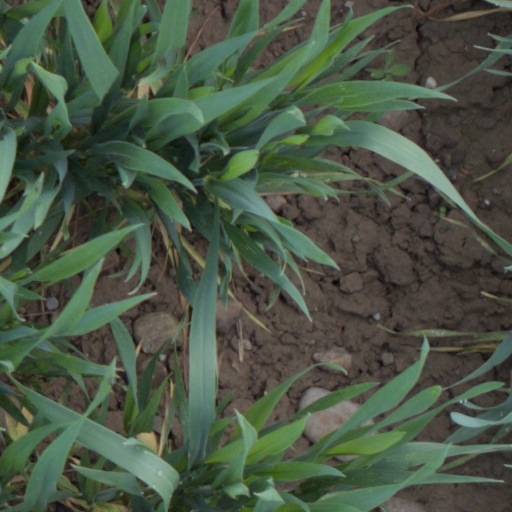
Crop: wheat